Butler

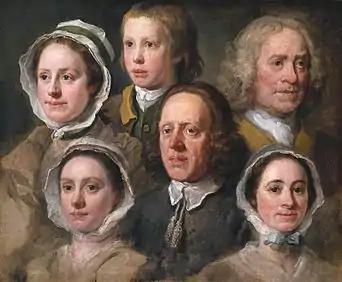
"Heads of Six of Hogarth's Servants"

Butlers have been occasionally depicted in visual art. A famous painting, "Heads of Six of Hogarth's Servants" (c. 1758), is unique among such works. In it, the 18th-century English artist William Hogarth depicted his household servants, all surrounding the butler. In showing the group in a close-knit assemblage rather than in the performance of their routine household duties, Hogarth sought to humanise and dignify them in a manner akin to wealthy-class members, who were the normal subjects of such portraits. While this was a subversive act that certainly raised many eyebrows in his day—Hogarth conspicuously displayed the work in his estate home in full view of guests—at the same time he had painted his servants' facial expressions to convey the sincerity and deference expected of servant-class members.